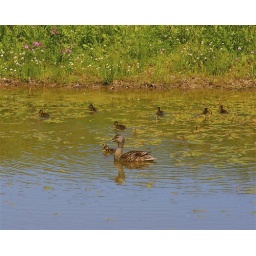
Anas rubripes - uncommon American duck raising its brood in a Bay View water storage pond Milwaukee County Wisconsin.